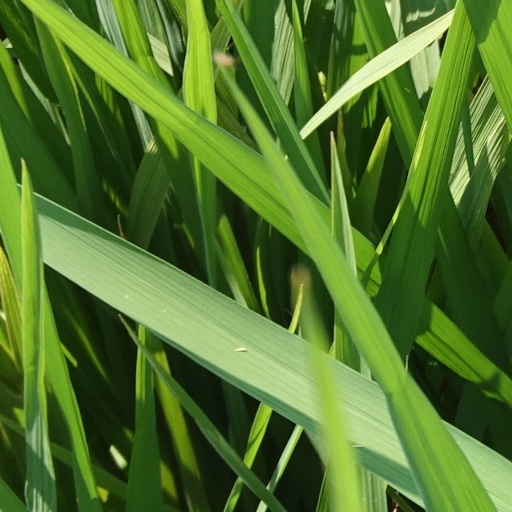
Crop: rice